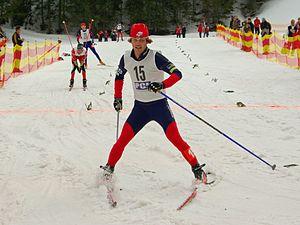
Eric Camerota, né le 9 janvier 1985 à Salt Lake City, est un coureur du combiné nordique américain. Son frère jumeau Brett est également un coureur du combiné nordique.